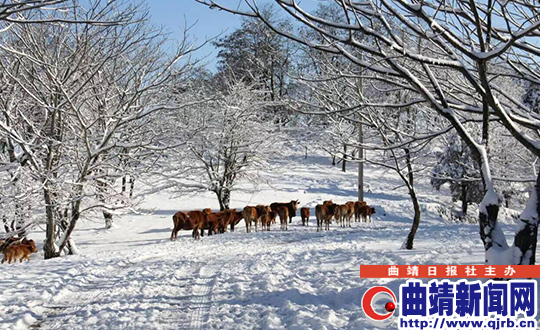
Weather: snow or frosty